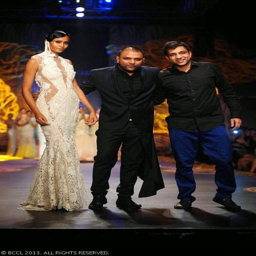
model walks with the designer during fashion week , held .